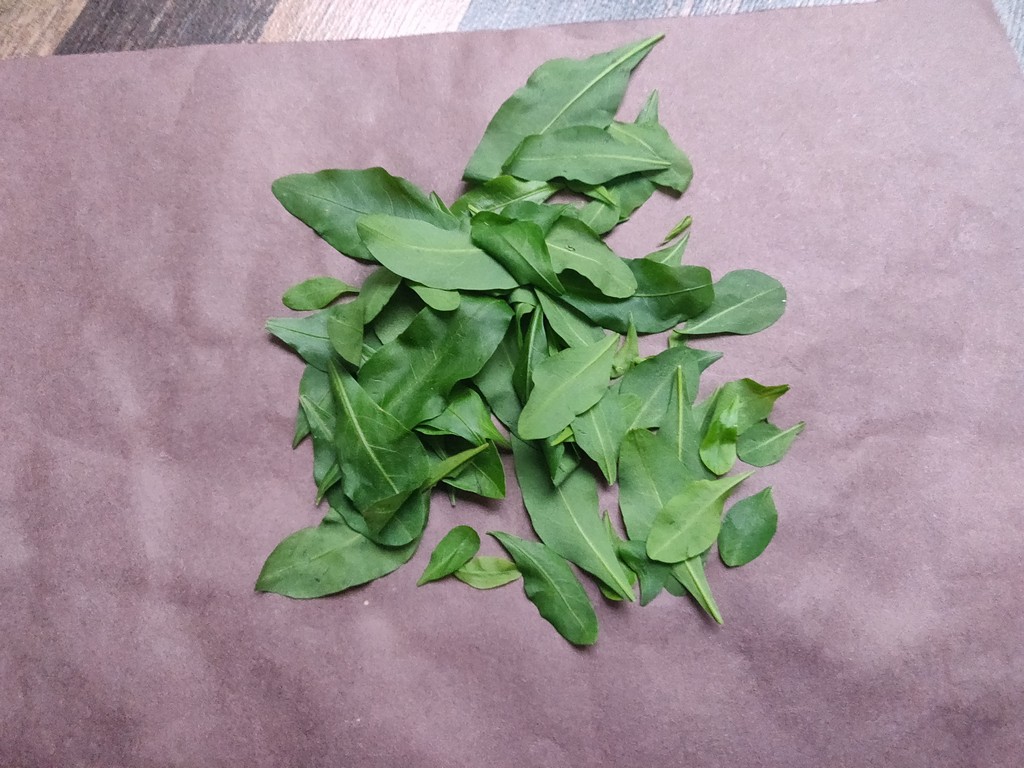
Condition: Healthy
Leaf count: multiple
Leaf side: unknown